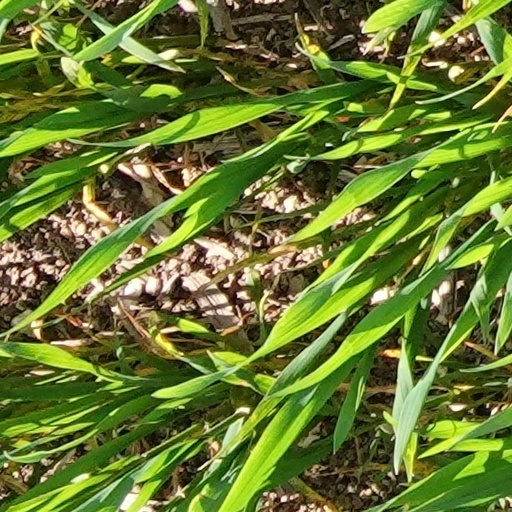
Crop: wheat